Kyle Rayner

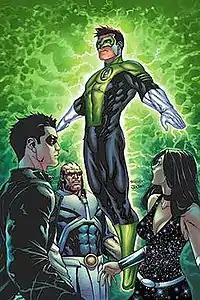
Kyle Rayner as he appears after the Sinestro Corps War and during "Countdown to Final Crisis". Art by Talent Caldwell and J.D.Smith.

In "Countdown", Weeks 49-47, Kyle Rayner is among those "anomalies" listed by the Monitors as being dangerous to the Universe, so he is on their list for termination. Also on the list are Duela Dent, Donna Troy, and Jason Todd.